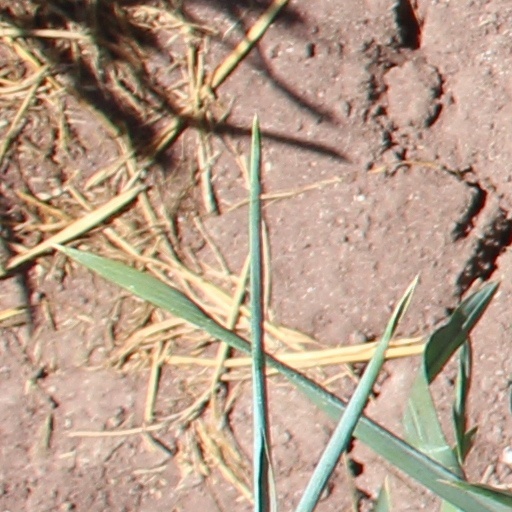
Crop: wheat